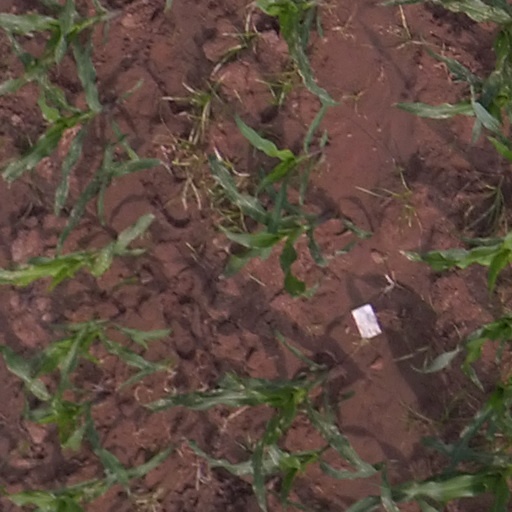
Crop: maize; corn